Rose McIver

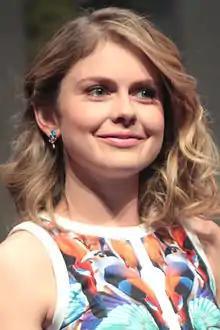
McIver at WonderCon in April 2015

Frances Rose McIver (born 10 October 1988) is a New Zealand actress. She portrays Samantha Arondekar in the CBS supernatural sitcom "Ghosts" (2021–present), Olivia "Liv" Moore in The CW supernatural comedy-drama series "iZombie" (2015–2019), Summer Landsdown the Yellow Ranger in "Power Rangers RPM" (2009), and Amber Moore in the romantic comedy film "A Christmas Prince" (2017) and its two sequels, "" (2018) and "" (2019).